Coeur d'Alene, Idaho

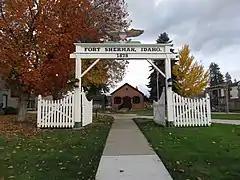
Gate of Fort Sherman

As Coeur d'Alene has grown from a fort town, different neighborhoods and suburbs have grown around it. The downtown city center of Coeur d'Alene is in the southeast of the urban area as the presence of Hayden Lake and Lake Fernan and the Coeur d'Alene mountains inhibit development to the east and Lake Coeur d'Alene and the Spokane River limit development to the south and southwest. Historic additions from the early 1900s were added close to the city center a few blocks from downtown, such as on East Sherman Avenue, East Lakeshore Drive near Sanders Beach, and near present-day City Park. Today, the city has many neighborhoods, the largest being Coeur d'Alene city center, Post Falls and Hayden. The Coeur d'Alene city center has several parks and attractions and as a community gathering place, it has heavy foot traffic on fair weather summer weekends.